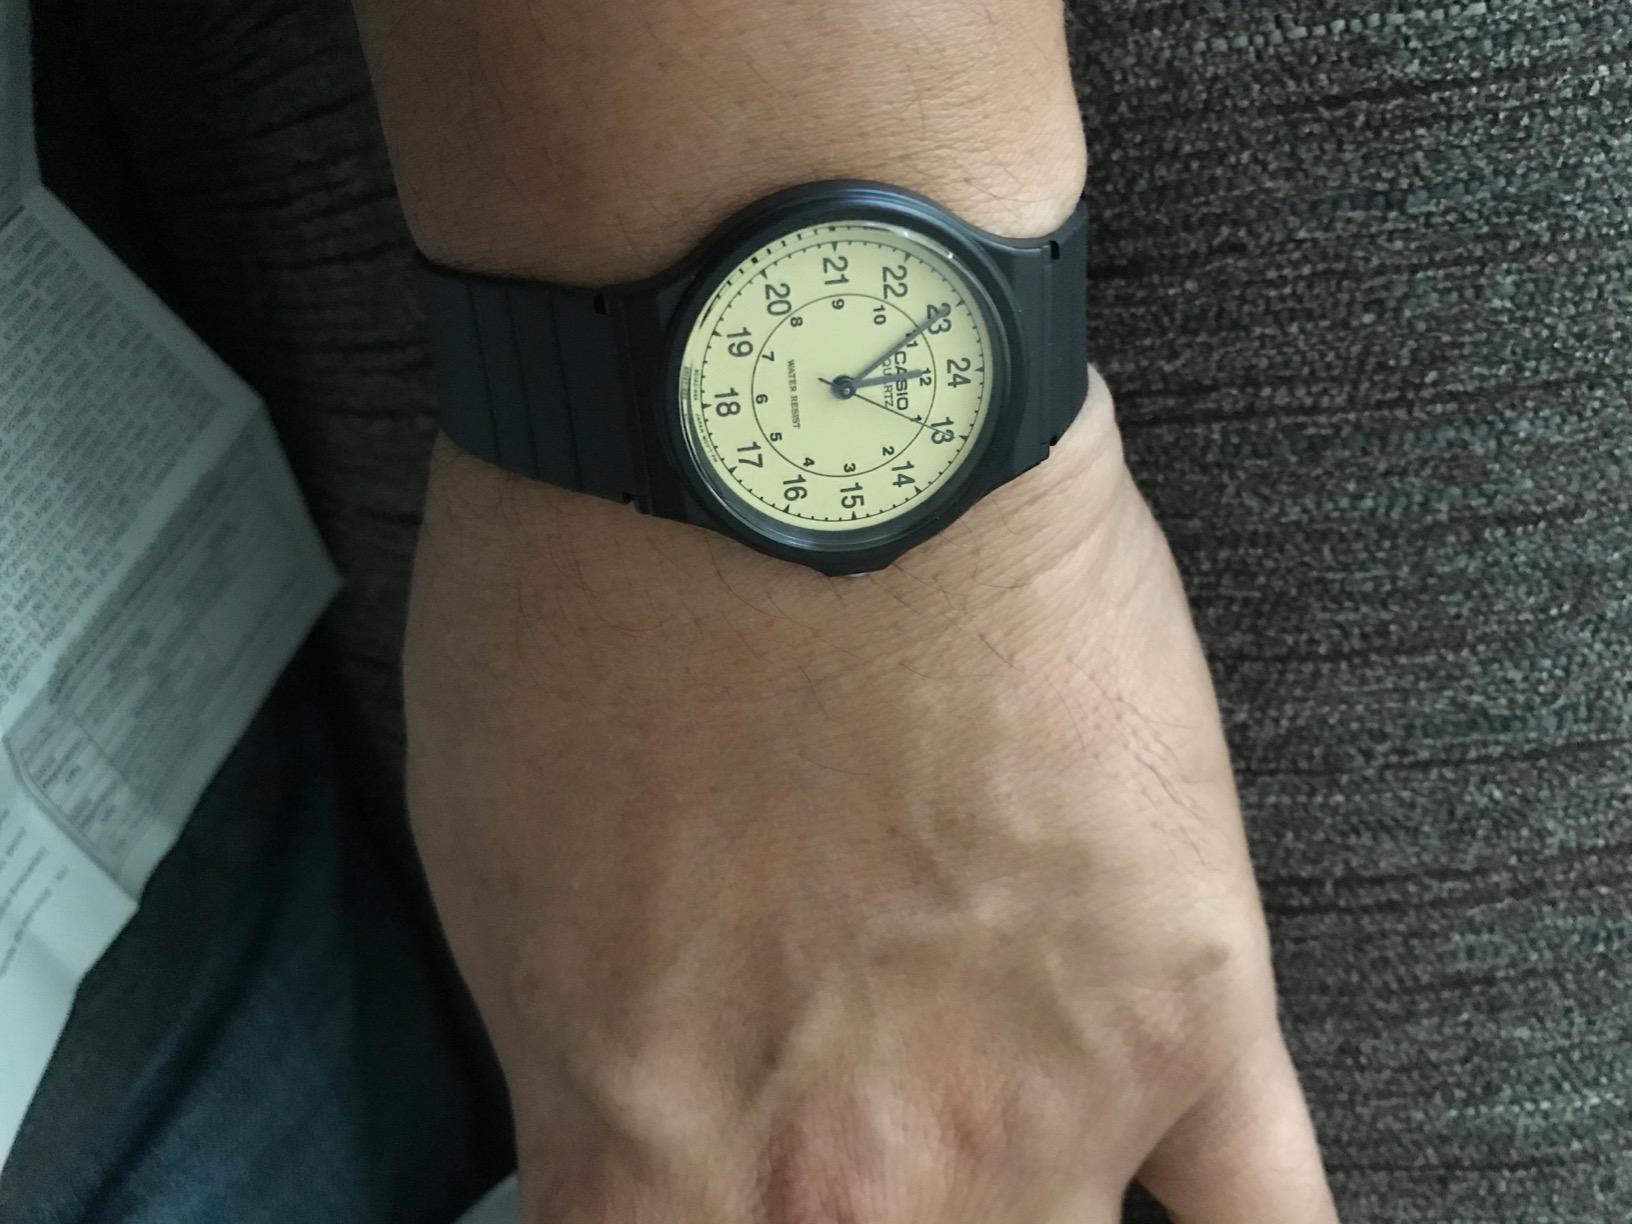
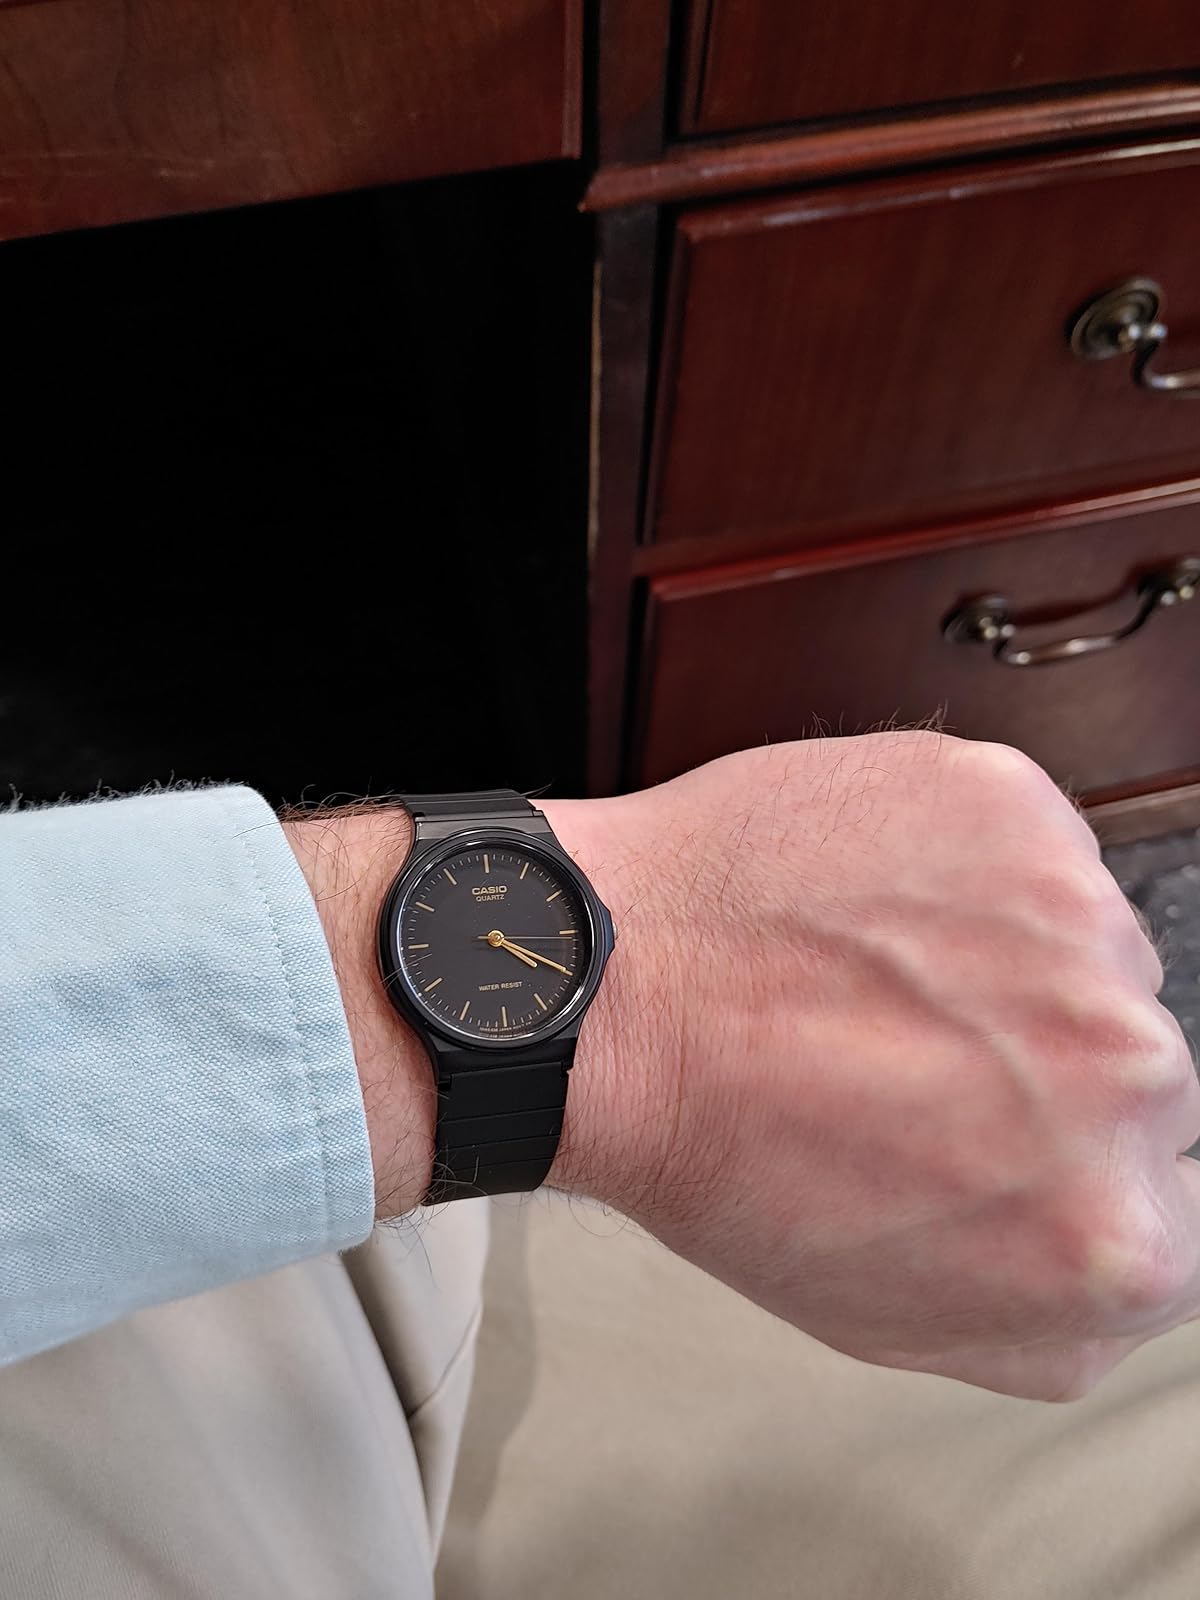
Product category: accessories_watch
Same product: no